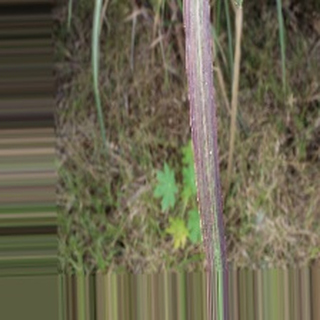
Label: sugarcane_bacterial_blight